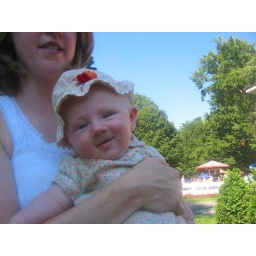
oh sure, she's cute now. in three hours she's gonna be hating the car ride home.